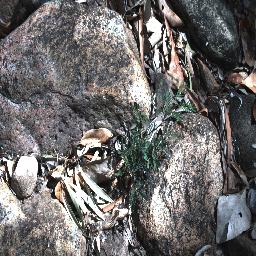
Label: negative